MV Brigitte Bardot

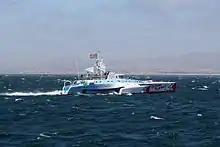
"Ocean 7 Adventurer"

In December 2007 "Ocean 7 Adventurer" was chartered to retrieve a demasted yacht, IMOCA 60 "Delta Dore" from the Southern Ocean. "Delta Dore" was partaking in the Barcelona World Race. The yacht skippered by Jérémie Beyou and Sidney Gavignet was at position 47°00 S 033° 25 E, nearly a thousand miles south east from South Africa, drifting slowly at between east. An hour after the mast had collapsed backwards, it had to be cut free and dumped into the ocean, as it was likely to damage the hull. The yacht had of diesel fuel on board, but this was insufficient to motor back to the mainland. The Ocean 7 team were approached with regard to salvaging the yacht. Skippered by co-owner David de Villiers, "Ocean 7 Adventurer" set sail for the Southern Ocean and after locating the yacht, she was taken in tow with a line. This rescue set a record for the longest tow in South African maritime history.